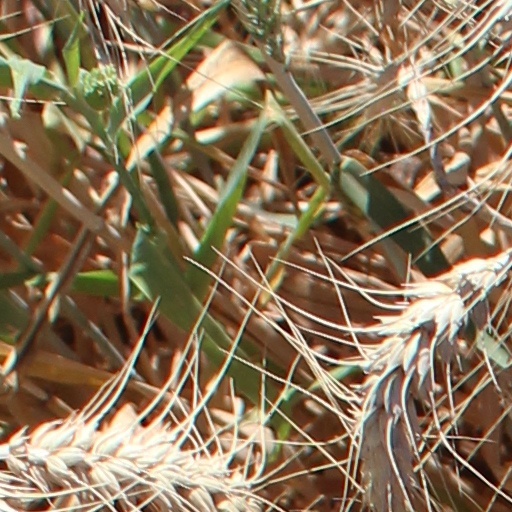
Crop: wheat